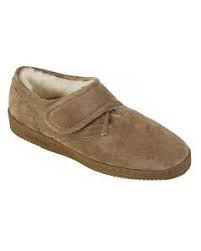
Waste category: shoes